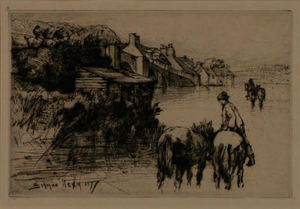
Francis Seymour Haden, Wareham Bridge, eau-forte (1877), toute première pièce [copper-plate] de présentation à la Royal Society of Painter-Etchers en 1880.
La Royal Society of Painter-Printmakers, connue jusqu'en 1991 sous le nom de Royal Society of Painter-Etchers and Engravers, est une institution artistique basée à Londres. La société royale des peintres-graveurs a été créée à Londres en 1880 et a obtenu la charte royale en 1888.